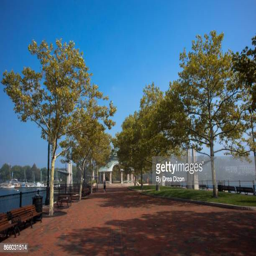
row of person in a park